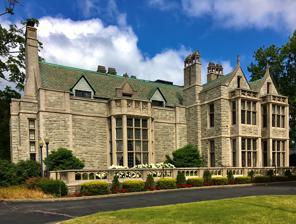
Building: Clement House (Buffalo, New York)
Country: United States of America
Year built: 1914
Mansion in Buffalo, New York, U.S. United States historic place The Clement House U.S. National Historic Landmark District Contributing Property The Clement House, July 2017 Show map of New York Show map of the United States Interactive map showing the location of Clement House Location 786 Delaware Avenue , Buffalo , NY Coordinates 42°54′21″N 78°52′22″W / 42.9057°N 78.8728°W / 42.9057; -78.8728 Built 1913 Architect Edward Brodhead Green of Green & Wicks Part of Delaware Avenue Historic District ( ID74001232 ) The Clement House , also known as the Red Cross Building , is a 17,000 square feet (1,600 m 2 ) mansion in Buffalo, New York , that was built in 1913. The house was designed by the architect Edward Brodhead Green of Green & Wicks for Stephen Merrell Clement , the president of Marine National Bank , and his wife Carolyn. The building is a contributing property to the Delaware Avenue Historic District designated in 1974. History The Clement House, July 2017 The Clement House, July 2017 In 1908, Augustus Franklin Tripp died and his daughter, Carolyn Jewett ( nee Tripp) Clement, inherited the Tripp residence at 786 Delaware which had been built by Erastus S. Prosser around 1855 and purchased by Tripp in 1881. She and her husband, the banker and industrialist Stephen Merrell Clement, tore down the Tripp residence in 1911 and commissioned Stephen's friend, Edward Brodhead Green to build them a palatial new residence. The fireplace in the drawing room of the Tripp residence was removed and installed in the master bedroom of the new house. Before that, the Clements were living at the home of Stephen's later father at 737 Delaware Avenue . Stephen died in Atlantic City, New Jersey , on 26 March 1913 before the house was completed later in 1913 at a cost $300,000 to erect. Their home had 20 rooms, including a music room, a library, a reception room and a wardrobe room. The family bedrooms were on the second floor and the third floor was the servants' quarters. The entire left side of the house was the Clement's 1,040 square feet (97 m 2 ) music room which had two Steinway grand pianos , a harp and a pipe organ. In 1919, the neighboring residence at 776 Delaware Avenue, a Richardsonian Romanesque mansion known as the Gratwick House, was torn down. Carolyn's father had originally sold a portion of his property to William H. Gratwick who had Henry Hobson Richardson design the house in 1886 as his last commission. The home was constructed in 1888 and completed by Shepley, Rutan and Coolidge , the firm that continued Richardson's practice. American Red Cross In June 1941, Carolyn donated the house to the Western New York Chapter of the American Red Cross . The residence underwent major restoration in 1999. In 2017, The Buffalo Philharmonic Orchestra and the Red Cross announced that a local developer and philanthropist, John Yurtchuk (co-owner of Calspan ), would purchase the property and donate the campus centerpiece, the Clement Residence, to the Buffalo Philharmonic as a gift. After the sale, the residence would house the administrative staff of both the Red Cross and orchestra "with the Red Cross occupying a portion of the first floor and the entire third floor while the BPO staff will occupy the second floor. The foyer and conference rooms on the main floor will be shared by the two organizations". In 1979, an office building and an adjoining structure connected by an atrium were built on the back portion of the 4 acres (1.6 ha) plot near the carriage house and another parking lot. In 2018, BestSelf Behavioral Health, a non-profit agency, paid $3.15 million to buy the 53,500 square feet (4,970 m 2 ) complex on 2.85 acres (1.15 ha) behind the Clement Mansion. See also Delaware Avenue Historic District (Buffalo, New York) Architecture of Buffalo, New York Gothic Revival architecture in New York References Notes